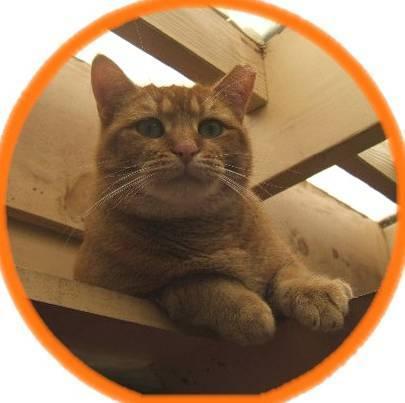
cat